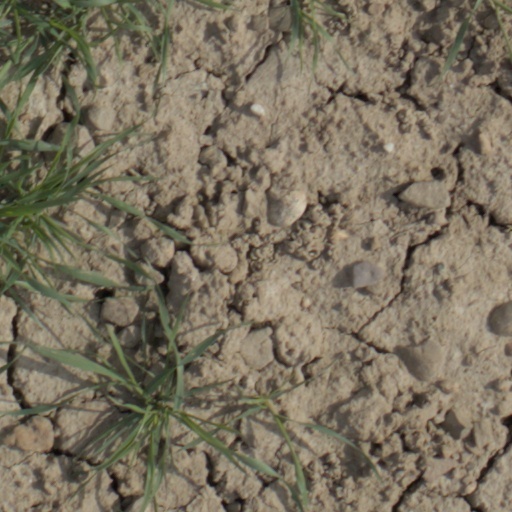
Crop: wheat